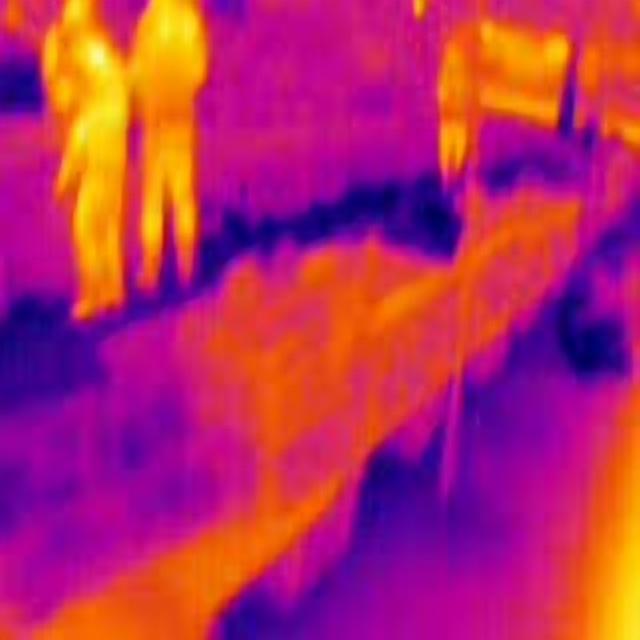
Detected objects:
label: person
label: person
label: person
label: person